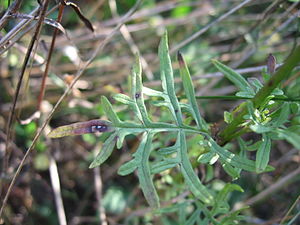
Gul skabiose / Galleri
Bladet med de dybe indskæringer.
Gul skabiose er en staude med en opstigende, busket vækst. Blomsterne er store og lysegule. Bladene er dybt fligede og grågrønne. Planten er fuldt hårdfør i Danmark og bruges en del i staudebede og som snitblomst.